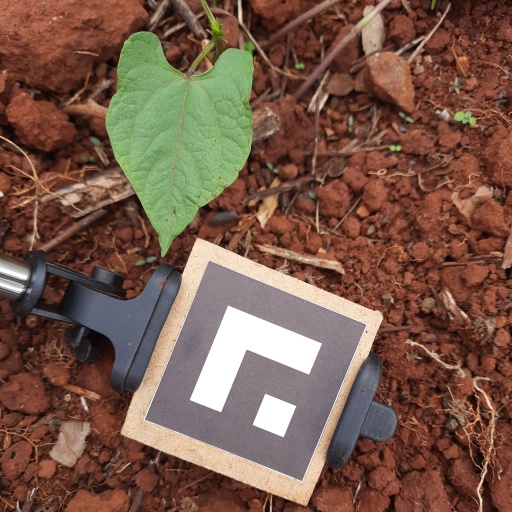
Observations: flat surface, no eating holes, under cloudy sky